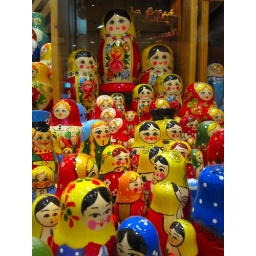
Toys behind glass in the front window of a shop at Darling Harbour in Sydney